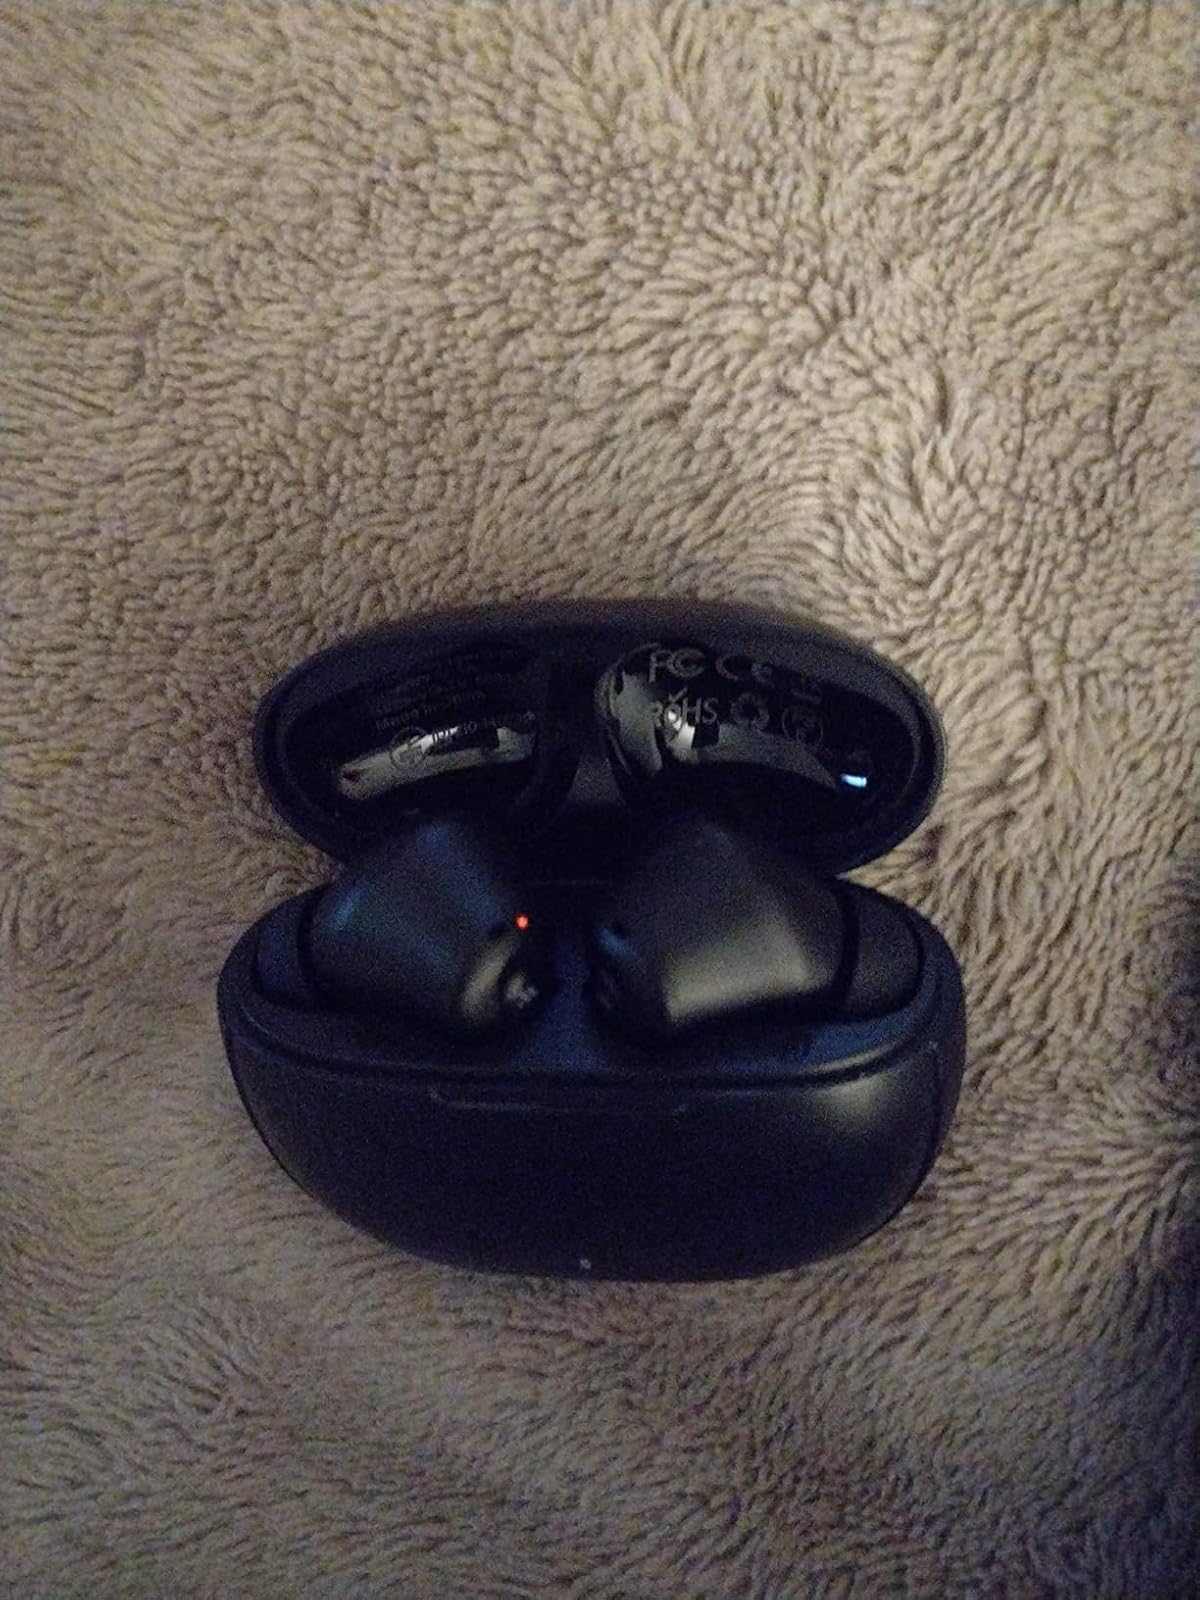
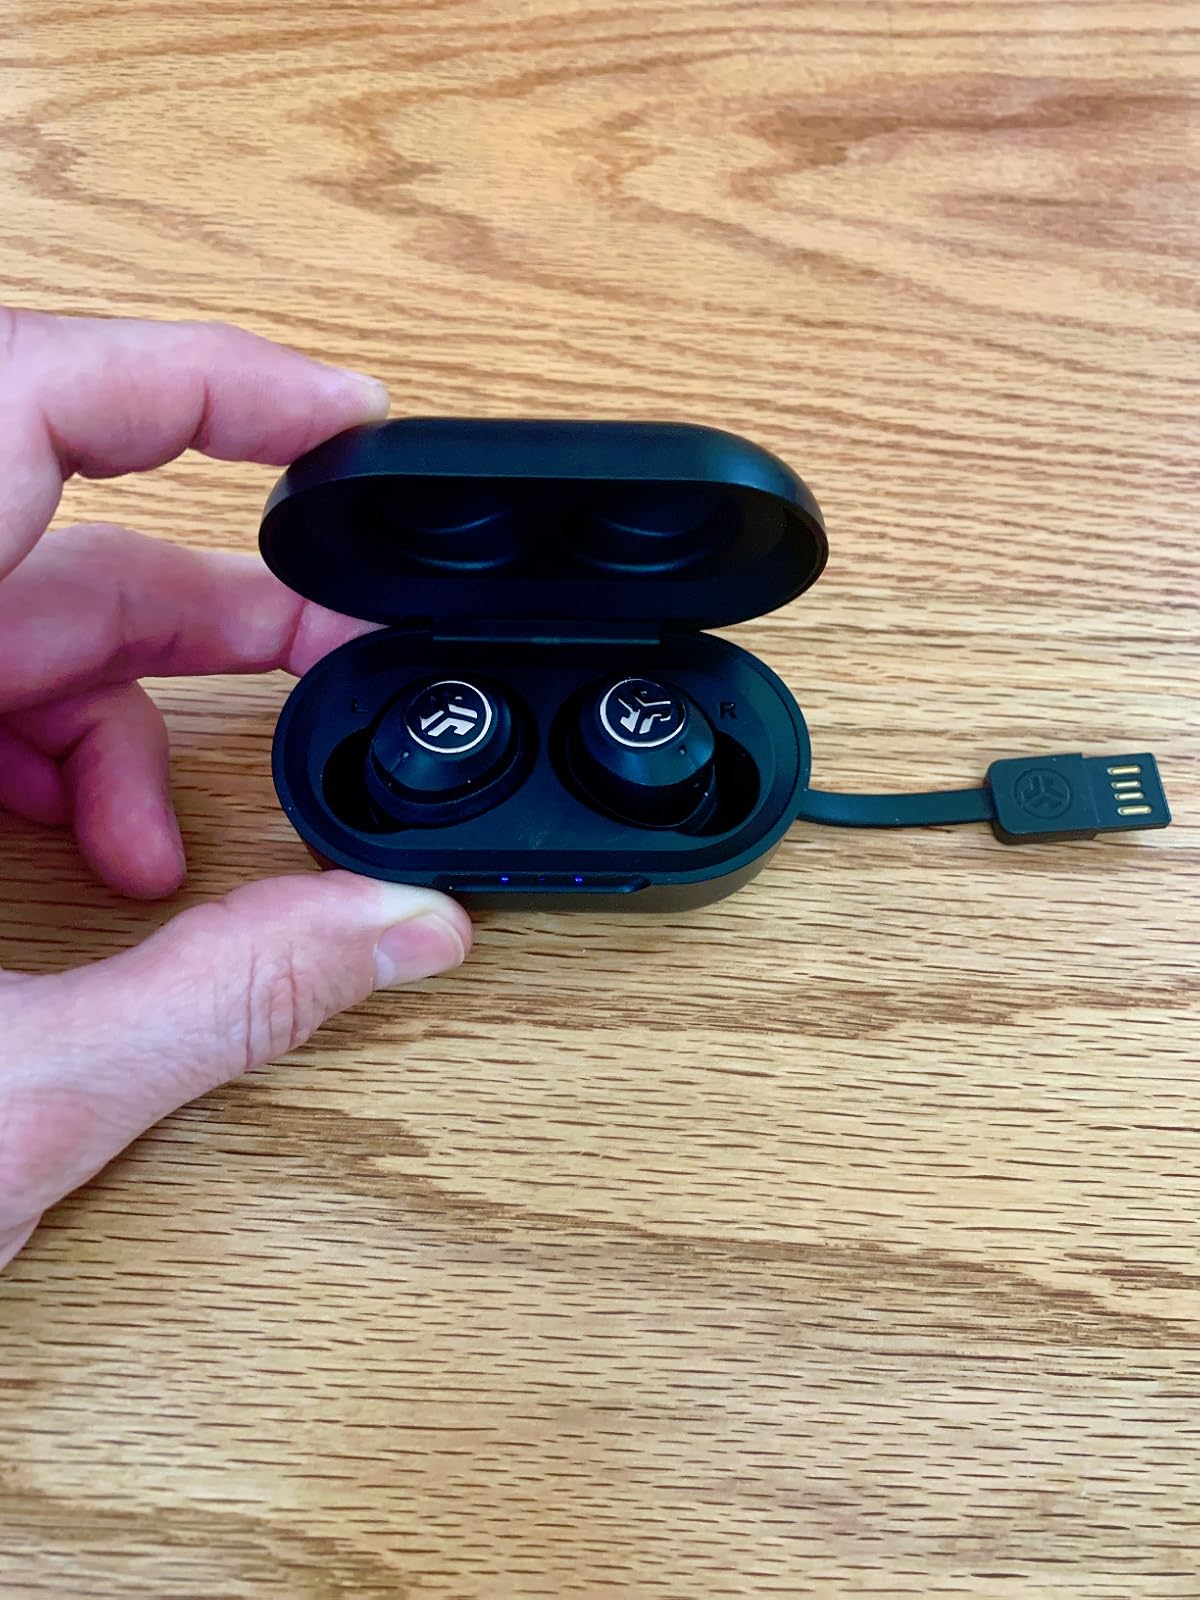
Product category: earbuds
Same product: no